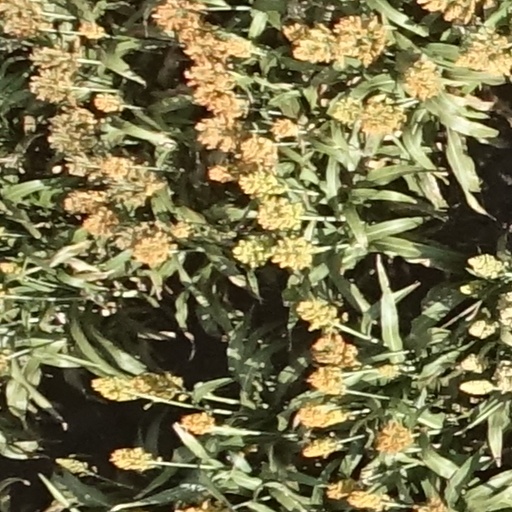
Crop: sorghum